Oyster Bay, New York

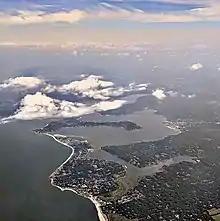

The town of Oyster Bay extends from Long Island Sound in the north, south to the waters of South Oyster Bay and the Atlantic Ocean. It is bordered by the town of North Hempstead on the northwest and the town of Hempstead on the southwest. It is the easternmost of the three towns of Nassau County, with Suffolk County immediately to the east.